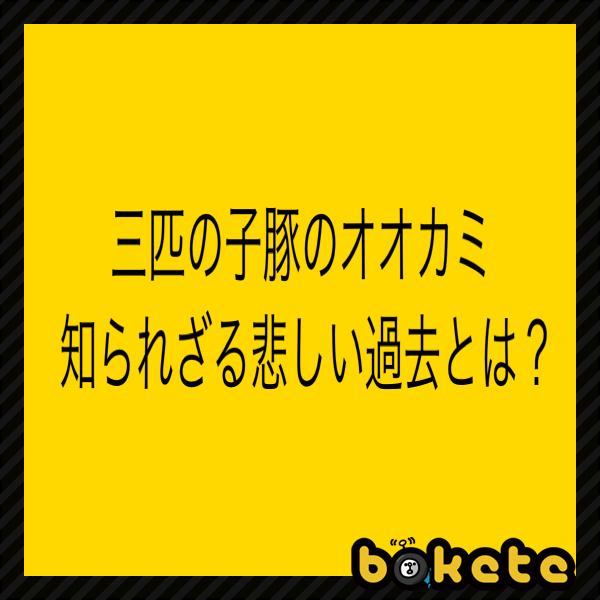
回答: 最後のニホンオオカミだった